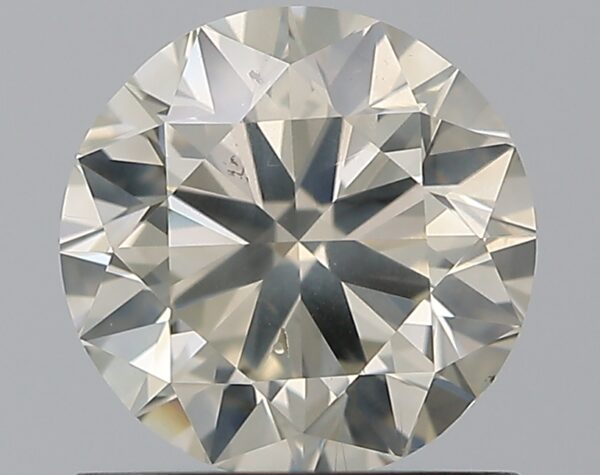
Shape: round
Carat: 1
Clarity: SI2
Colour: L
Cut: VG
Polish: EX
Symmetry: VG
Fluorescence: VSL
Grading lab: IGI
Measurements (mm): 6.34 x 6.29 x 3.91